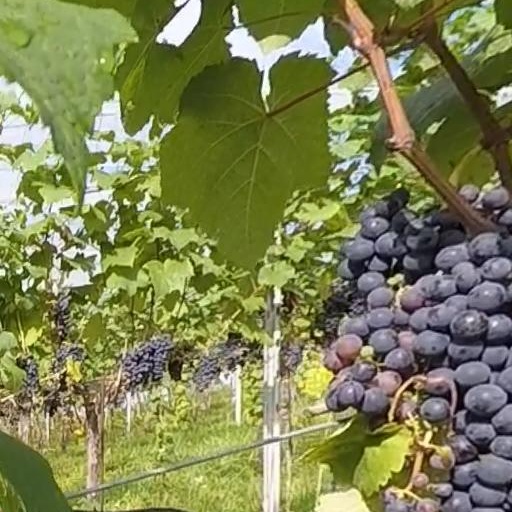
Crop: grape